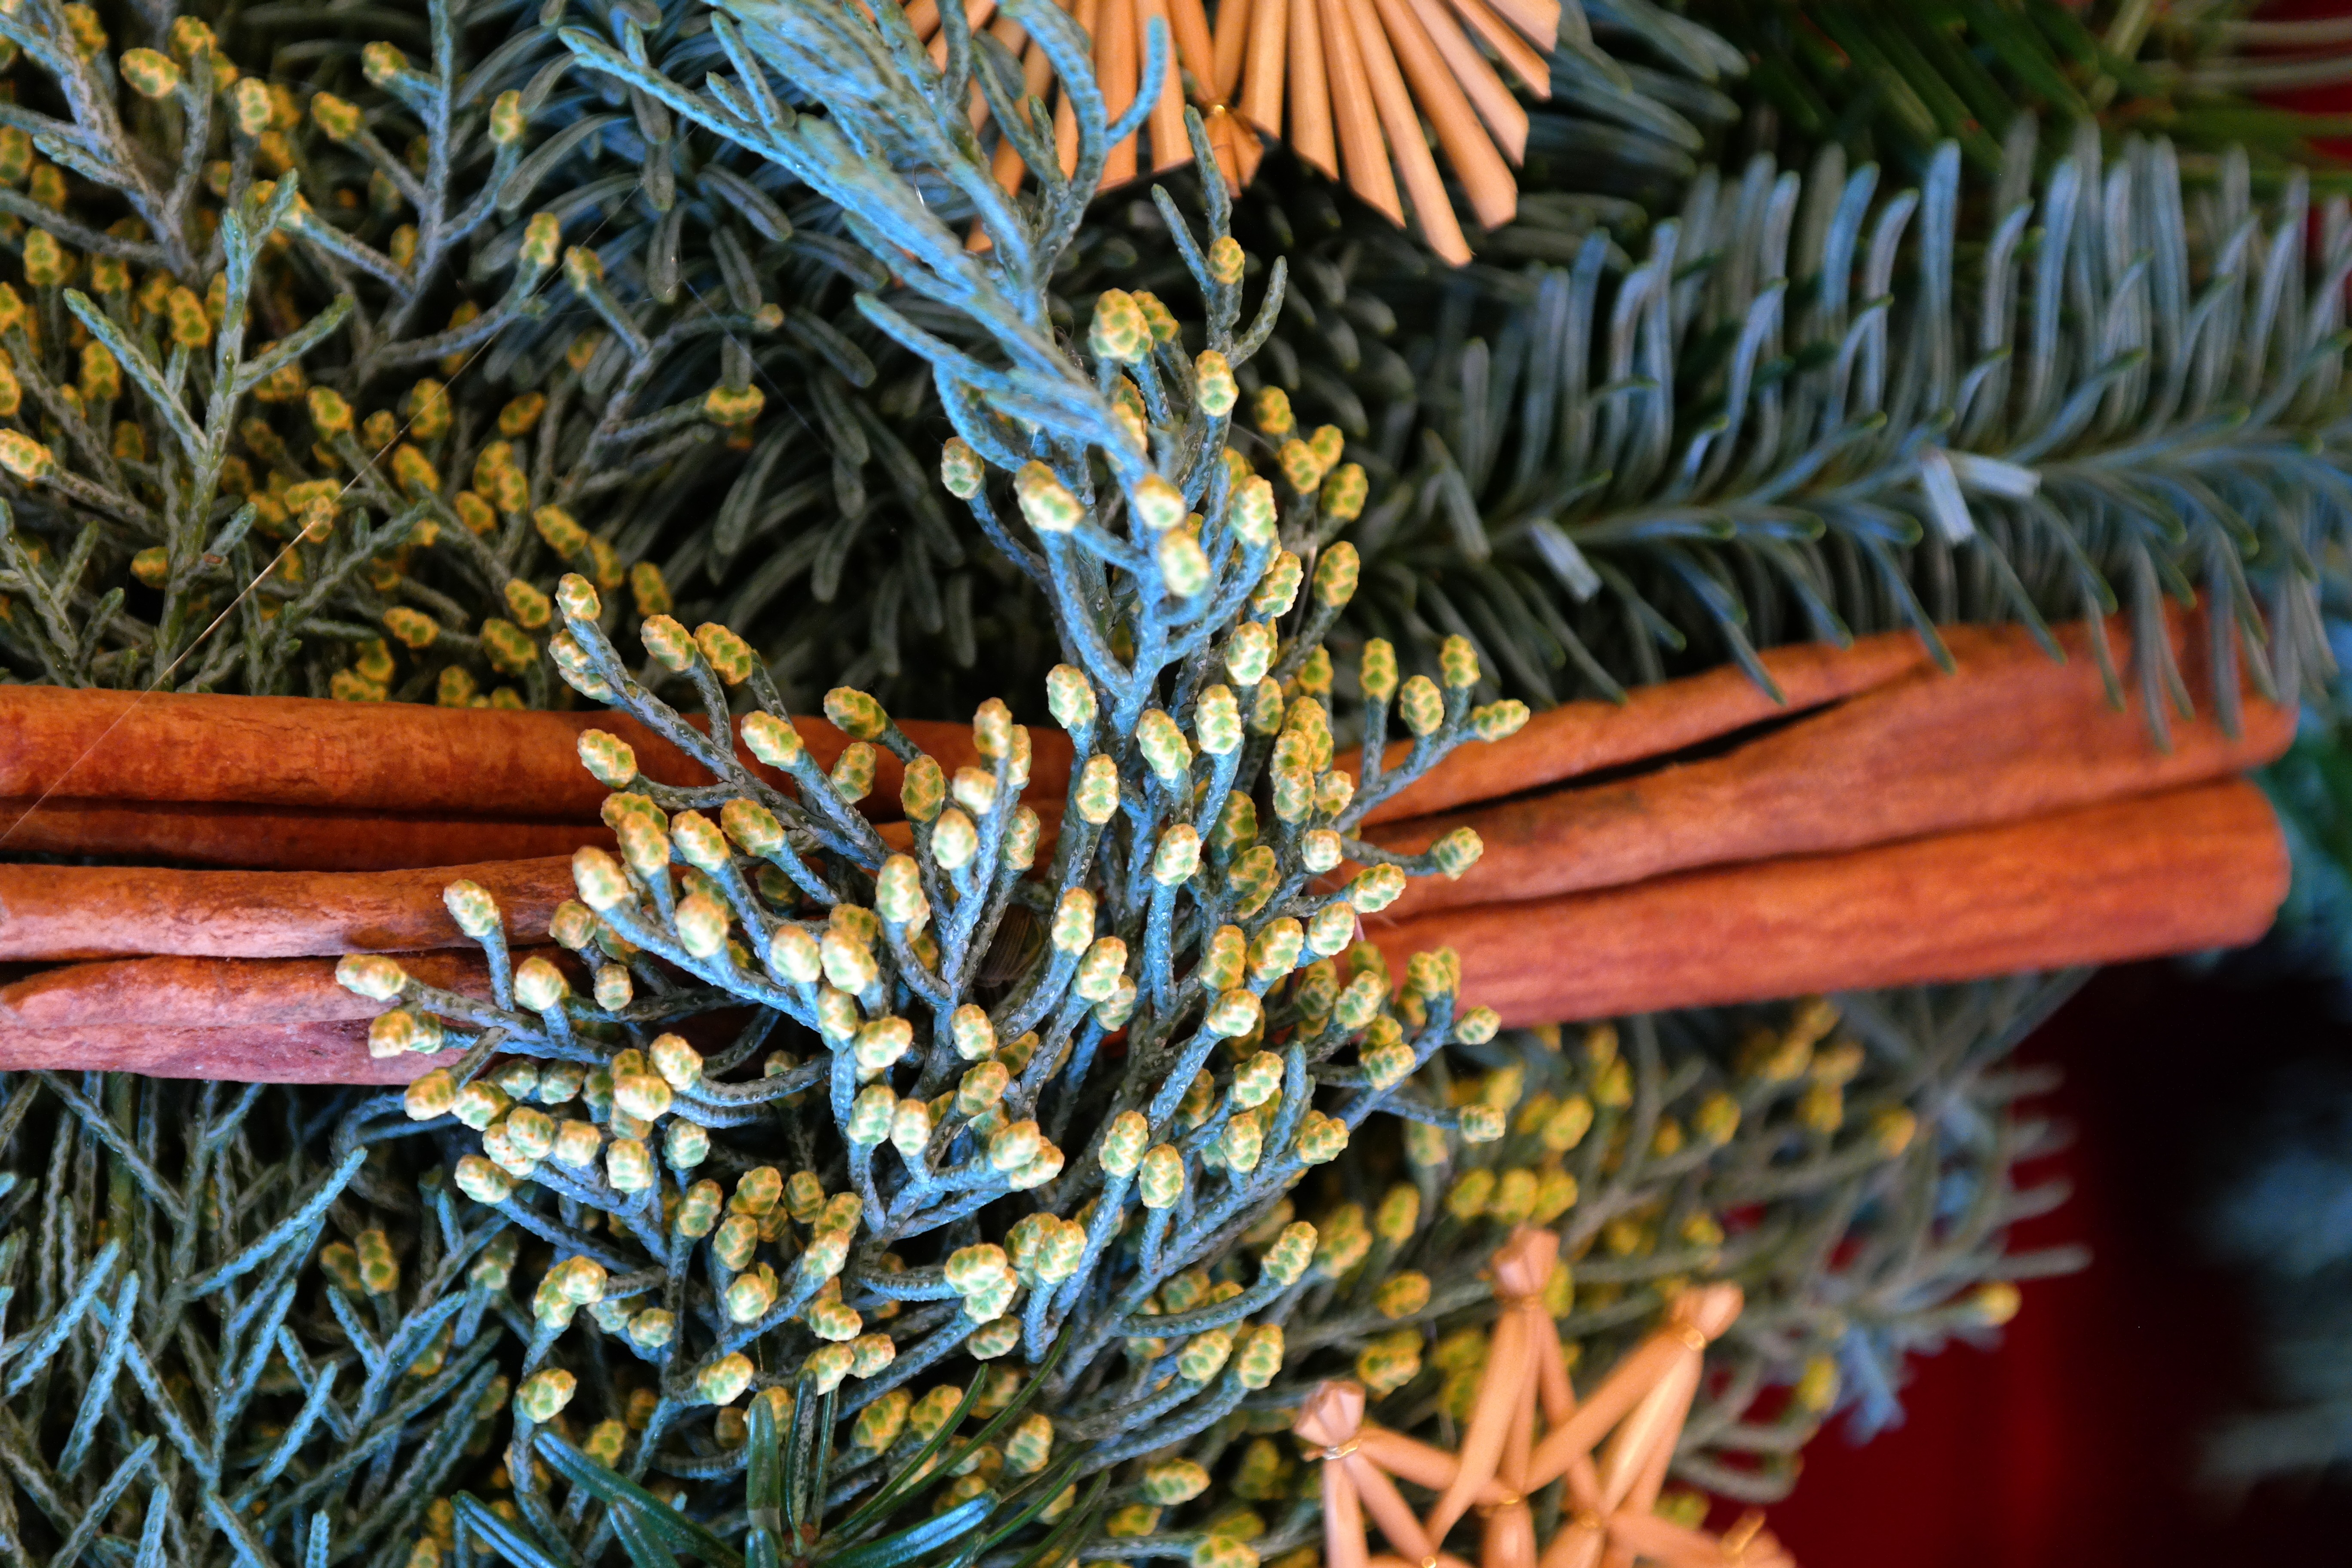
tree, grass, branch, plant, leaf, flower, autumn, christmas, fir, flora, christmas tree, twig, arrangement, conifer, christmas decoration, holly, art, spruce, branches, bud, advent wreath, cypress, cypress under glass, cypress branch, cupressaceae, cinnamon sticks, woody plant, cupressus, arizona cypress, cupressus arizonica